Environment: real
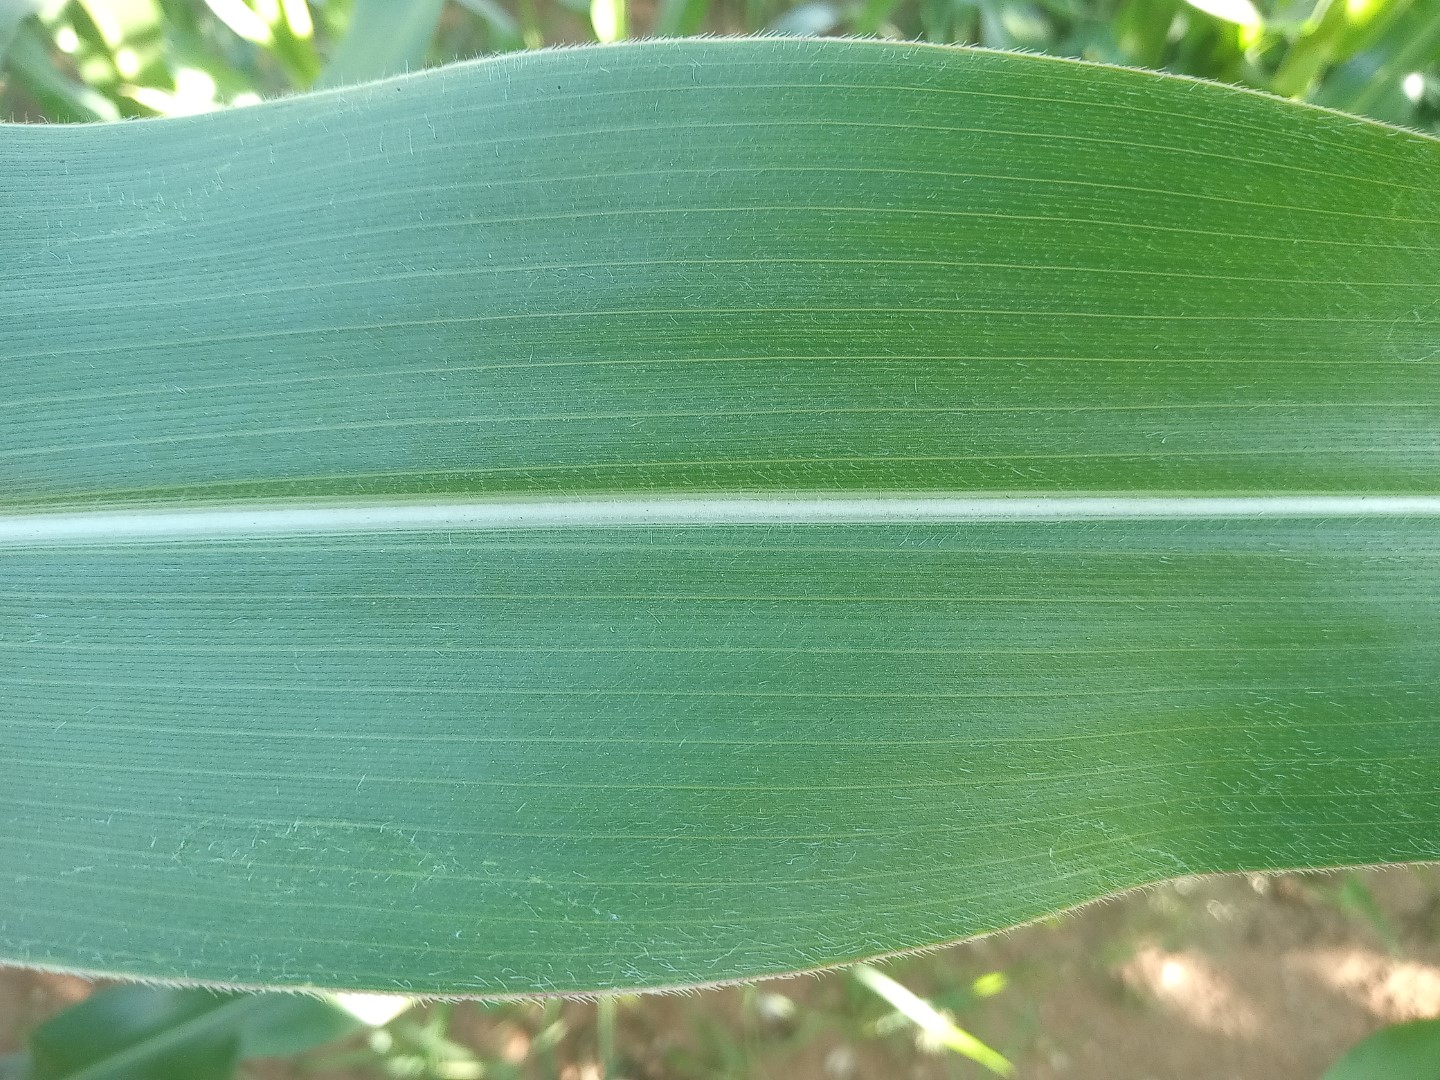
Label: healthy